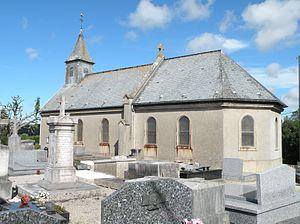
L'église de Wacquinghen.
Wacquinghen est une commune française située dans le département du Pas-de-Calais en région Hauts-de-France.